Thomas Cogan

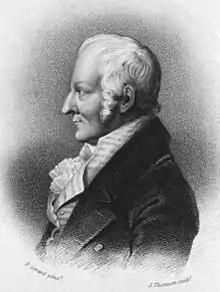
Drawing of Cogan by Petrus Camper

Thomas Cogan (8 February 1736 – 2 February 1818) was an English Nonconformist physician, a founder of the Royal Humane Society and philosophical writer.